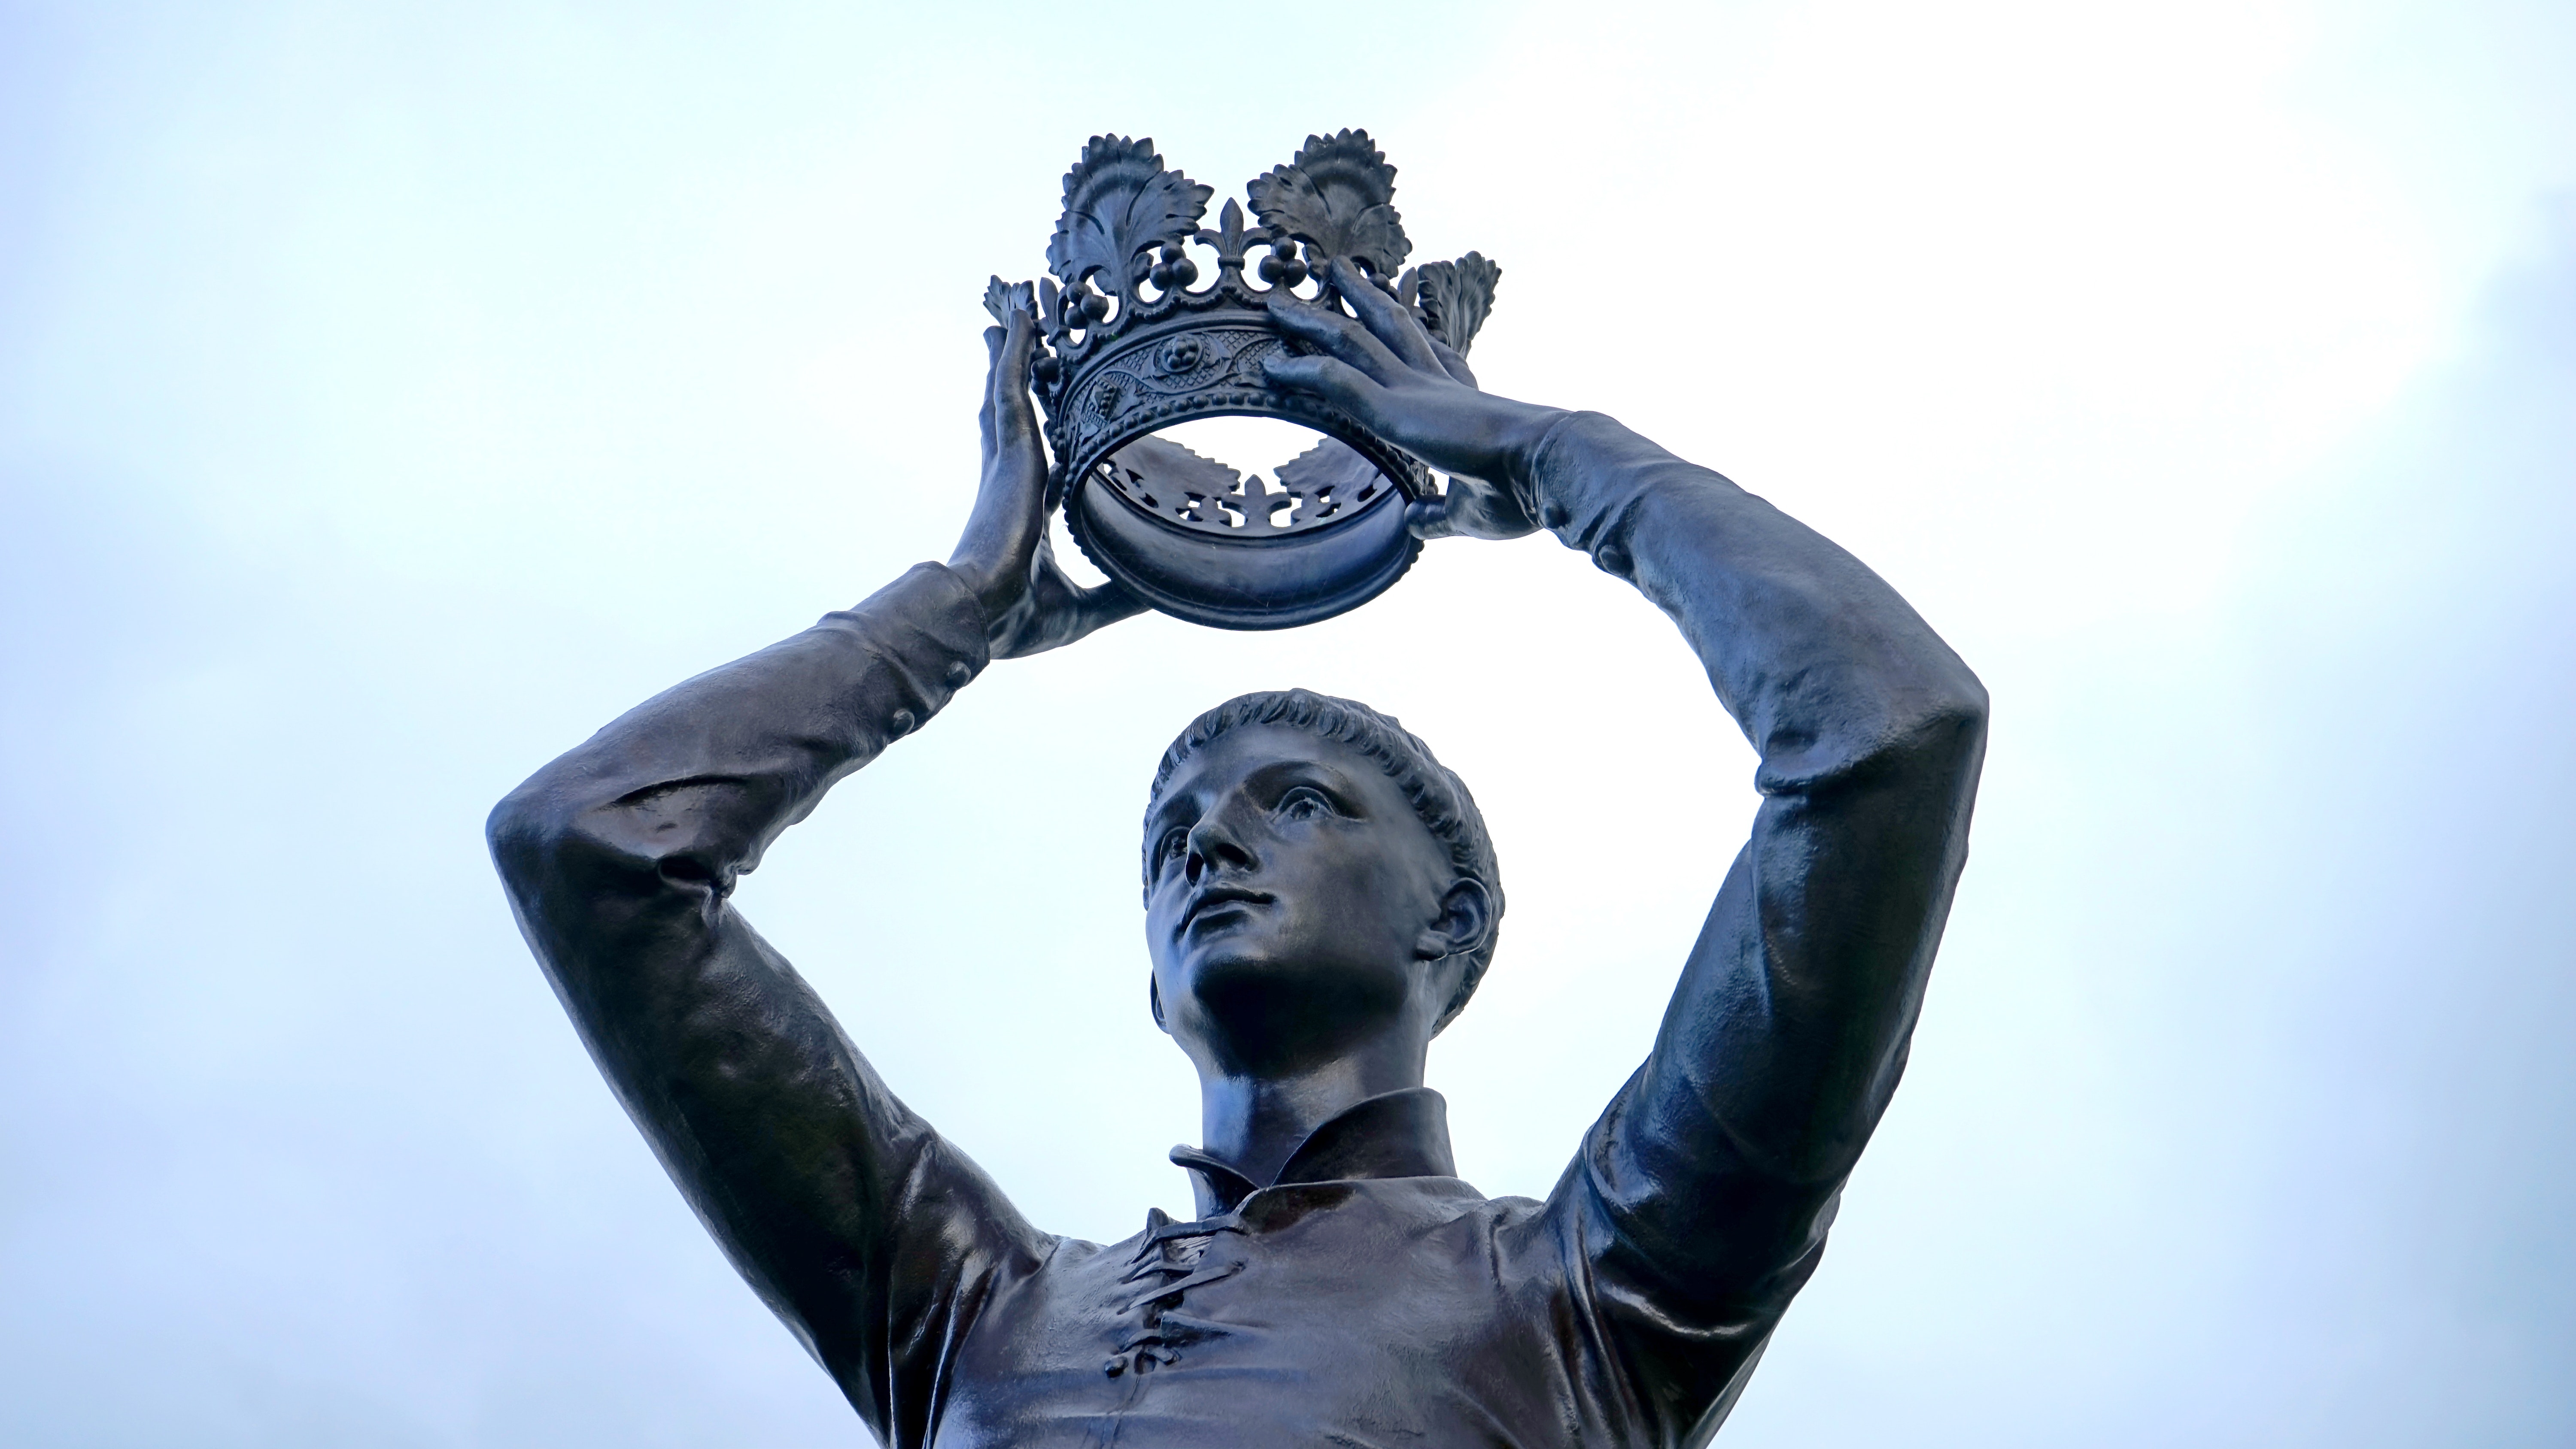
statue, monument, sky, personal protective equipment